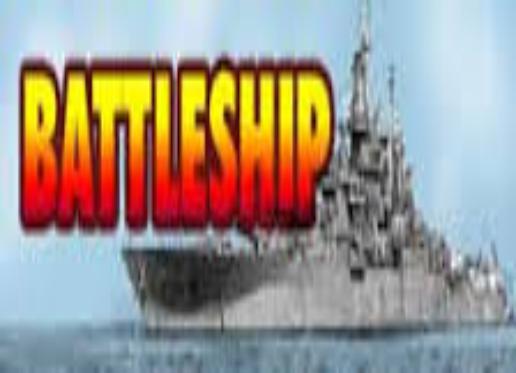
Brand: battleship
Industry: Leisure